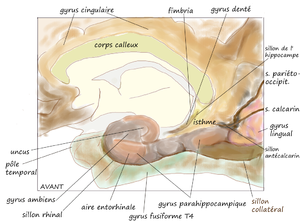
gyrus parahippocampique
Le gyrus parahippocampique est un gyrus du lobe limbique du cortex cérébral. Il est situé sur la face interne de l'hémisphère, en dessous de l'hippocampe. Le cortex parahippocampique est séparé en dessous, par le sillon collatéral, du gyrus fusiforme T₄. C'est du néocortex formé par 6 couches cellulaires, à la différence de l'Archipallium de l'hippocampe composé seulement de trois couches cellulaires. La zone de transition entre ces deux types de cortex s'appelle la région subiculaire. À l'avant, le gyrus se recourbe vers l'arrière sur l'arrière pour former l'uncus. Celui-ci est séparé du lobe temporal par le sillon rhinal.
L'hippocampe est une structure du télencéphale des mammifères. Il appartient notamment au système limbique et joue un rôle central dans la mémoire et la navigation spatiale. Chez les hommes et les primates, il se situe dans le lobe temporal médian, sous la surface du cortex, au-dessus de la cinquième circonvolution temporale T₅. Comme le cortex avec lequel il est en étroite relation, c'est une structure paire, présente de manière symétrique dans chaque hémisphère, dont les deux parties sont reliées entre elles par la commissure hippocampique du corps calleux localisée dans le fornix. Il se compose de trois sous-structures : le subiculum, la corne d'Ammon et le gyrus denté. Il est également le prolongement du fornix ou trigone et les amygdales sont à ses extrémités.
Le gyrus denté ou gyrus dentelé est un gyrus du lobe limbique du cortex cérébral. Il est situé au-dessus du sillon hippocampique, le long de l'hippocampe. C'est un cylindre de substance nerveuse plicaturé qui se prolonge en avant, par la bandelette ou limbus de Giacomini enjambant l'uncus et à l'arrière, par le faisceau gris.